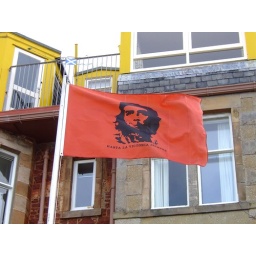
This Che Guevara flag was flying outside a house in North Berwick overlooking the beach